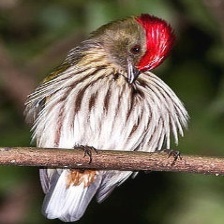
Species: STRIPPED MANAKIN
Scientific name: MACHAEROPTERUS REGULUS